Asier Etxaburu

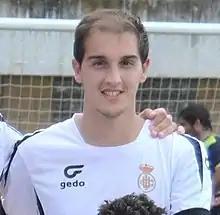
Etxaburu with Real Unión in 2018

Asier Etxaburu Diz (born 7 April 1994) is a Spanish footballer who plays for Atlético Paso as a winger.